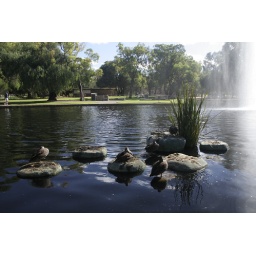
fountain in the lake at the King's Park Synergy playground with sleeping ducks